Phaonia pallida

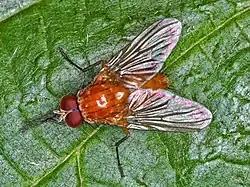
Male

"Phaonia pallida" can reach a length of about . These flies have an orange body with a very hairy thorax. The antennae are composed by three articles and bear a feathery arista. The legs and the balancers are yellow, while the tarsi are black. The eyes are dark red, separated by a yellow marking in the females, while in males they are very close to each other.